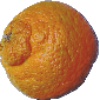
Label: mandarine